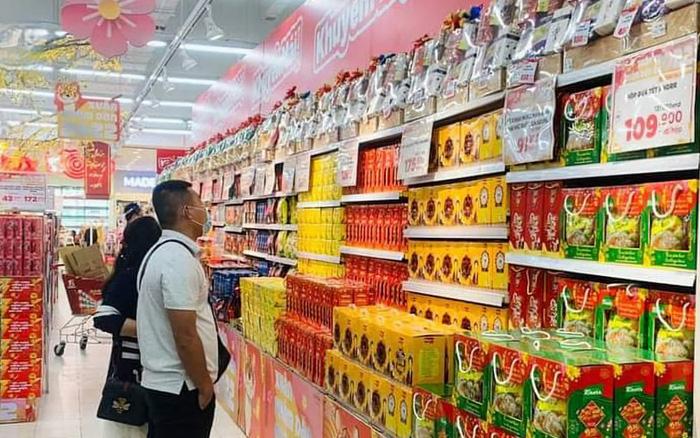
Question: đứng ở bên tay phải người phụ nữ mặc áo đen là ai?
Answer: ở bên tay phải người phụ nữ mặc áo đen là người đàn ông mặc áo phông trắng